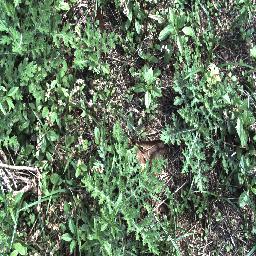
Label: parthenium